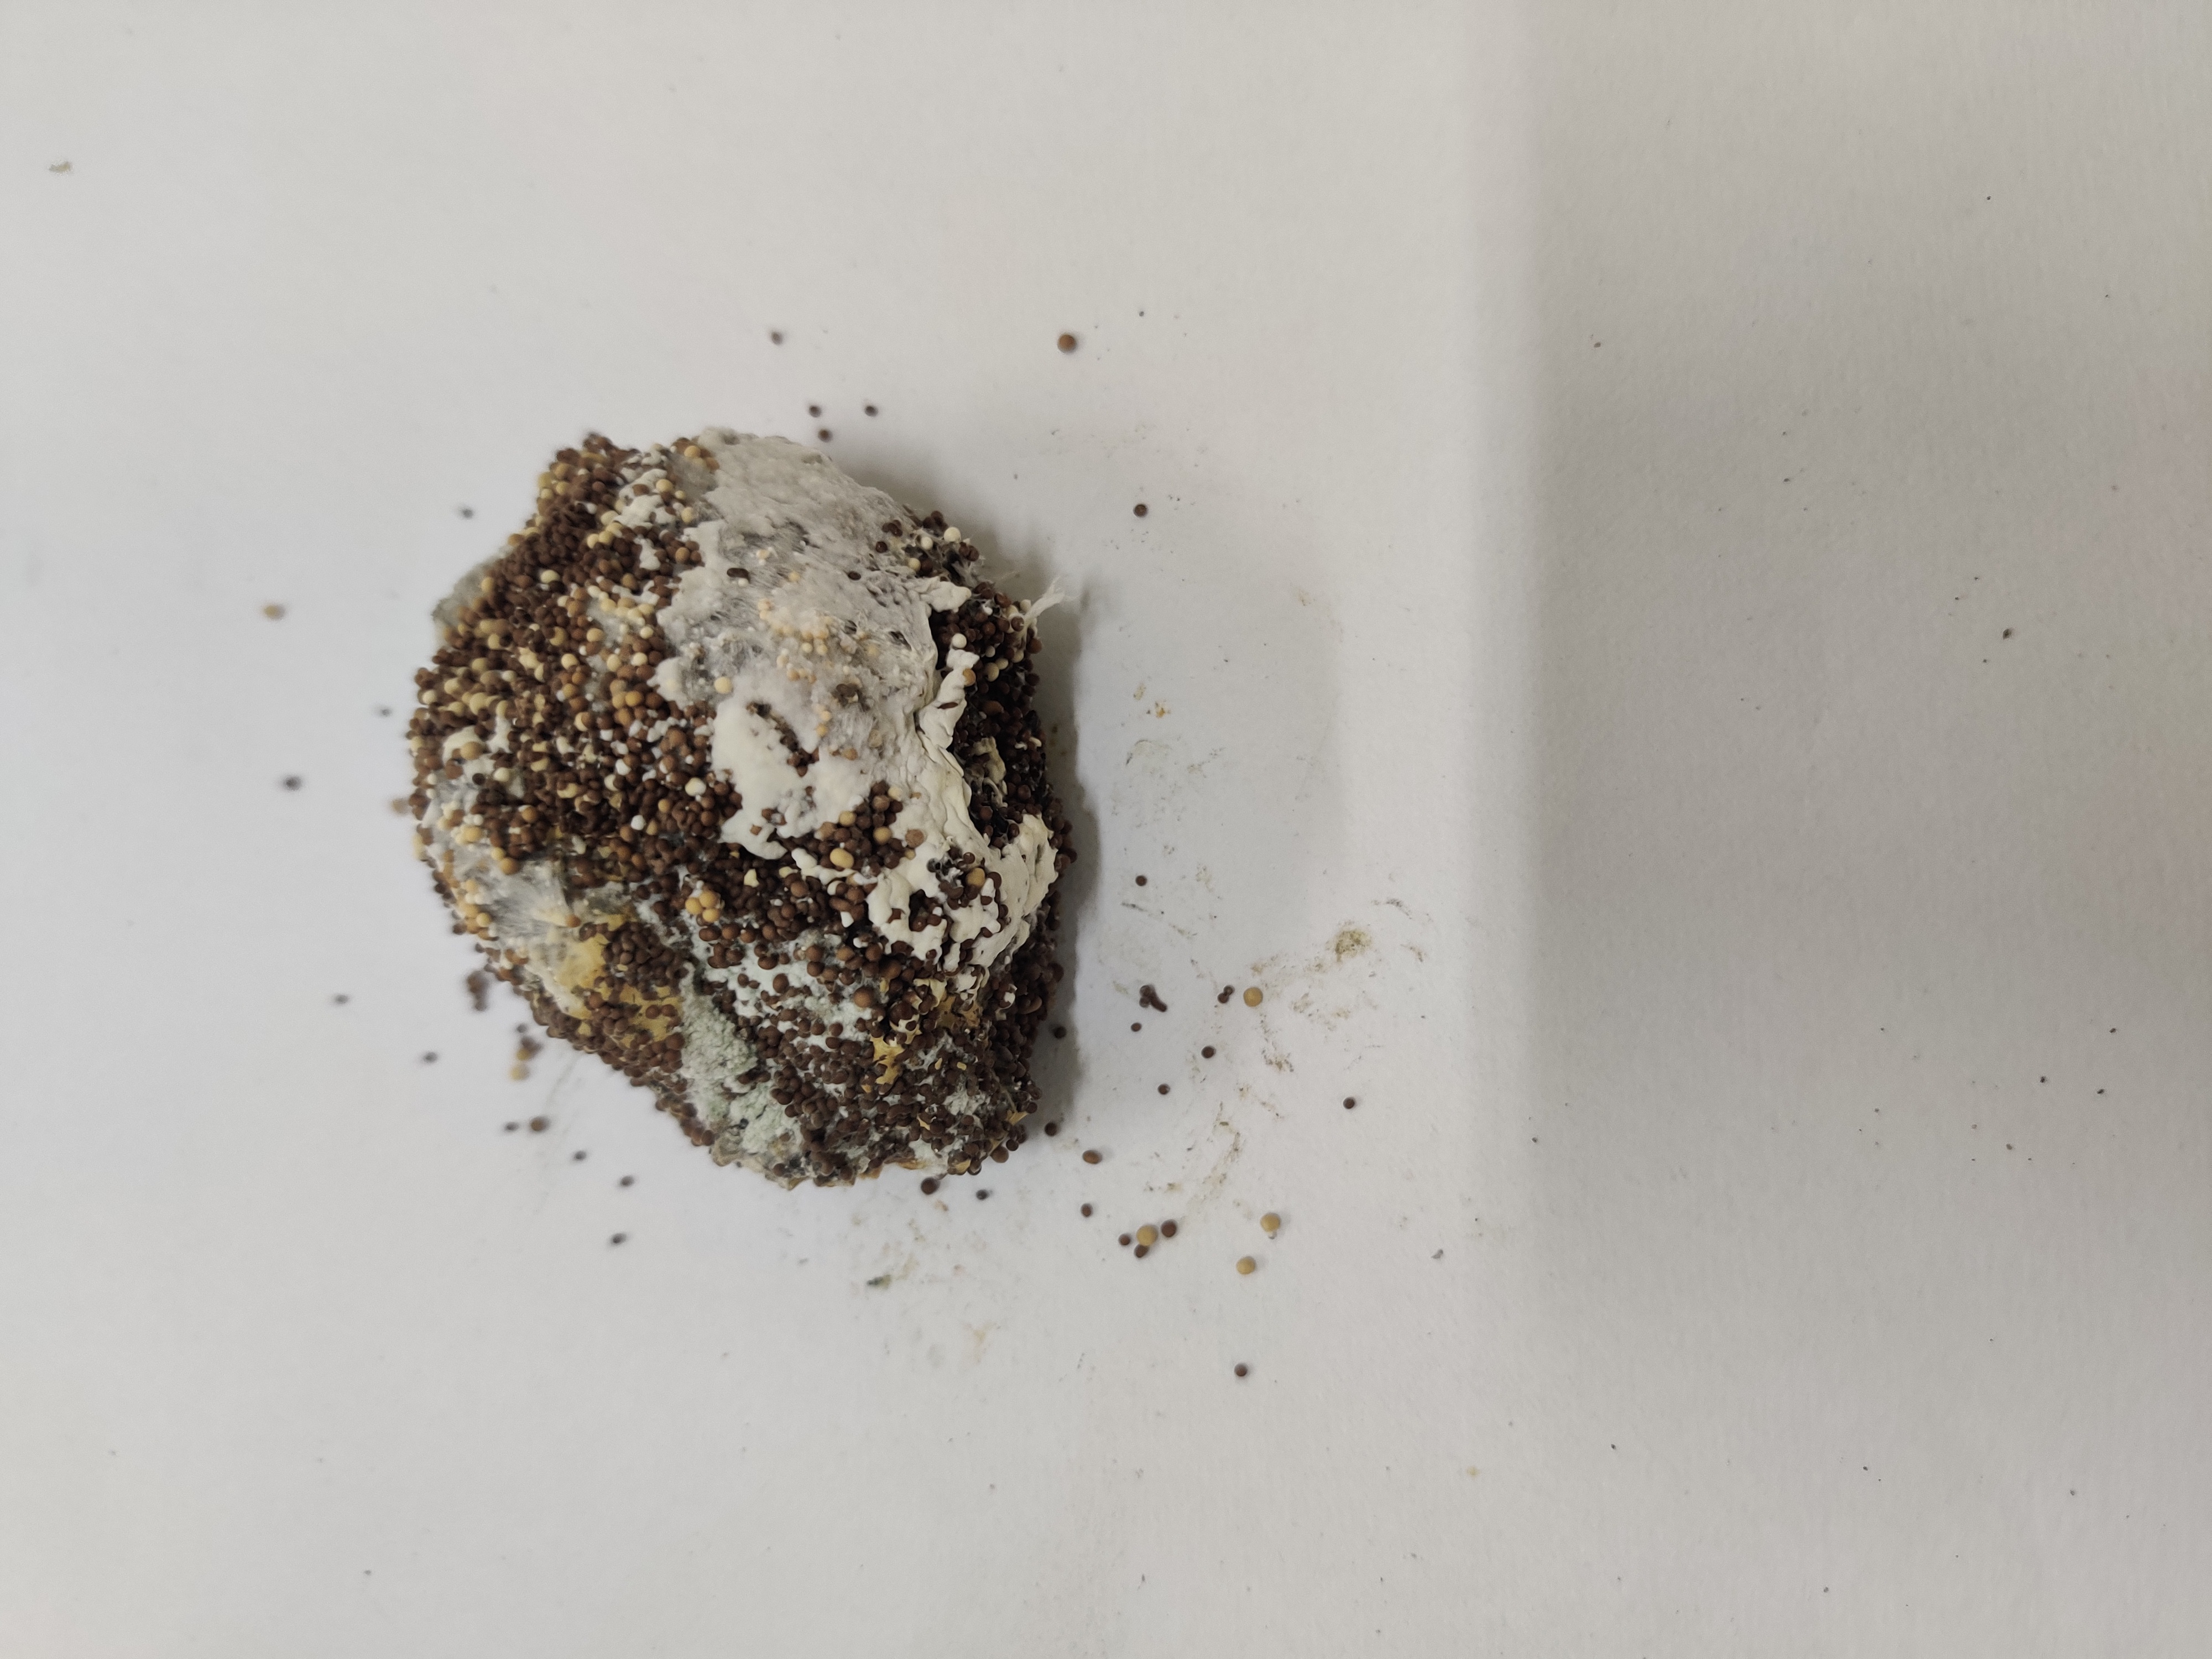
Crop: Spiny Gourd
Condition: Damaged